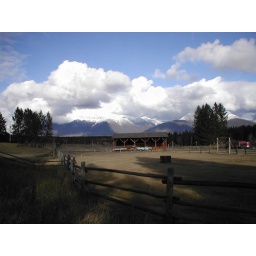
I loved to observe the clouds around &amp;quot;my mountains&amp;quot; this is the mountain view from just outside our front door